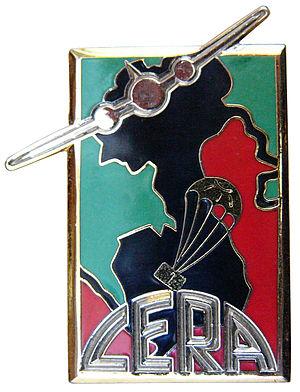
Insigne de la compagnie étrangère de ravitaillement par air
La compagnie étrangère de ravitaillement par air ou CERA est une unité éphémère de la Légion étrangère qui combattit durant la guerre d'Indochine.